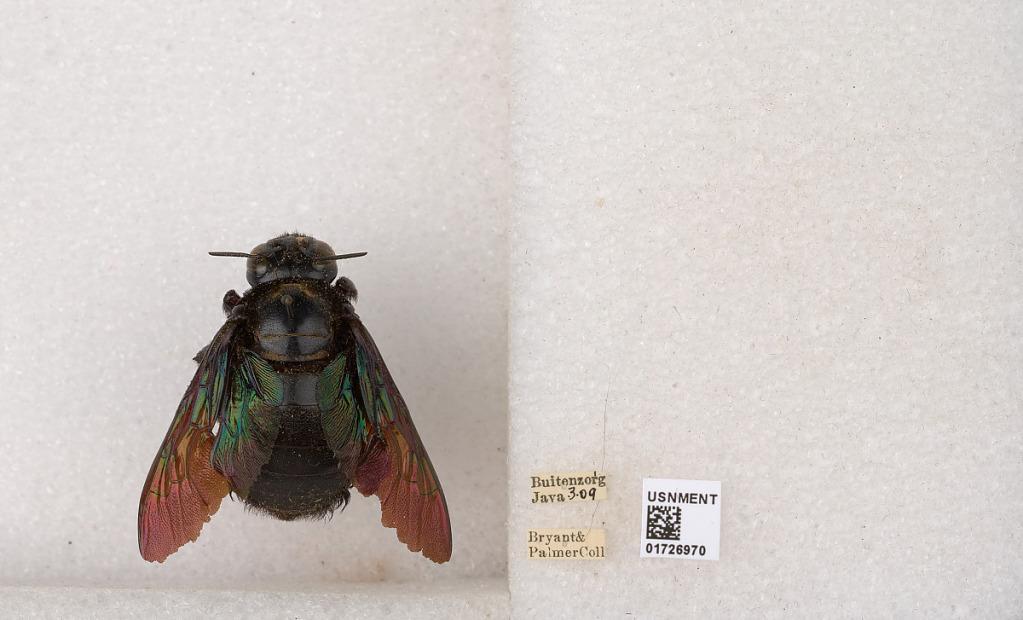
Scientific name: Xylocopa (Mesotrichia) latipes (Drury)
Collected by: Bryant & Palmer
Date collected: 1909-3-1
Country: Indonesia
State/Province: West Java
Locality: Buitenzorg